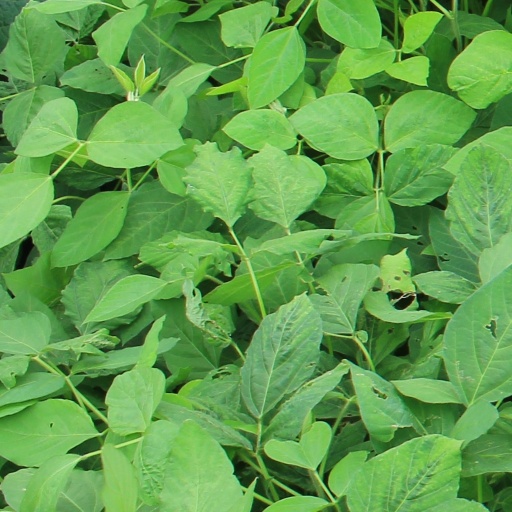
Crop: soybean